Abraham Skorka

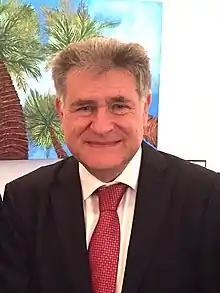
Rabbi Abraham Skorka, January 2015

Abraham Skorka (born July 5, 1950) is an Argentine biophysicist, rabbi and book author. He is rector emeritus of the Seminario Rabínico Latinoamericano in Buenos Aires, the rabbi of the Jewish community Benei Tikva, professor of biblical and rabbinic literature at the Seminario Rabínico Latinoamericano and honorary professor of Hebrew Law at the Universidad del Salvador, Buenos Aires.